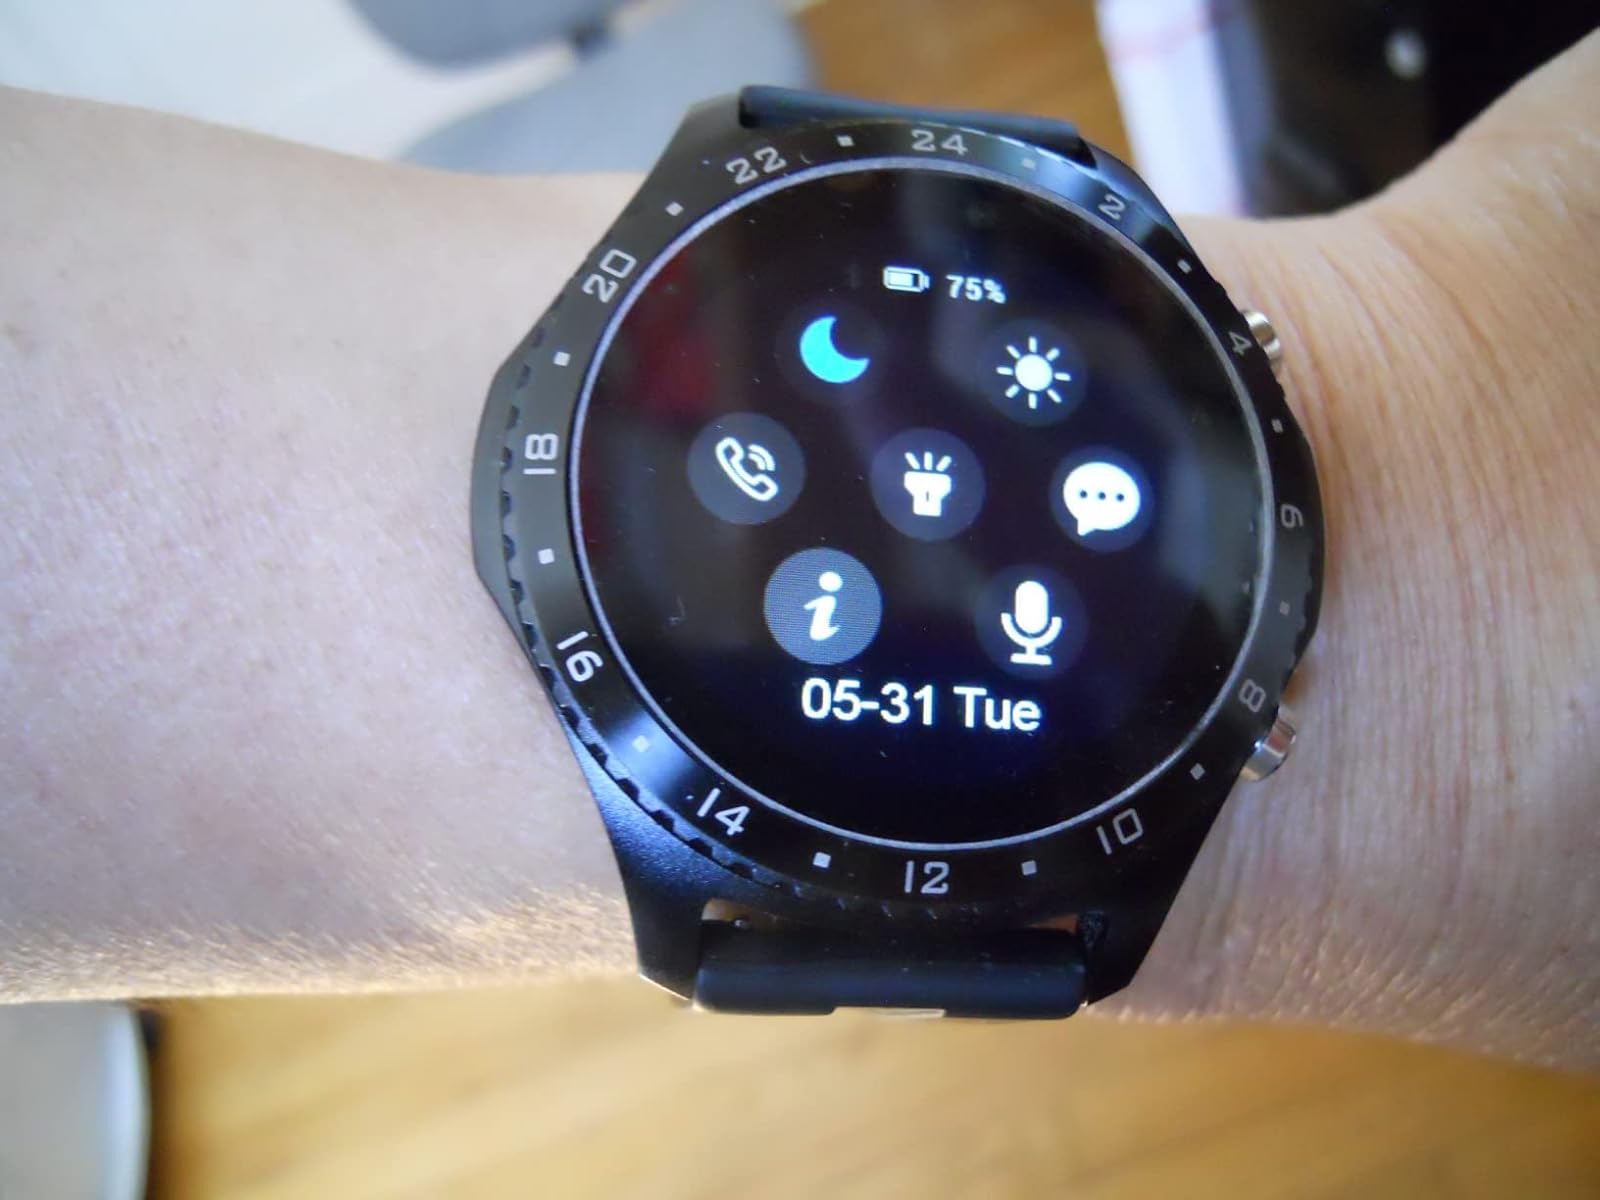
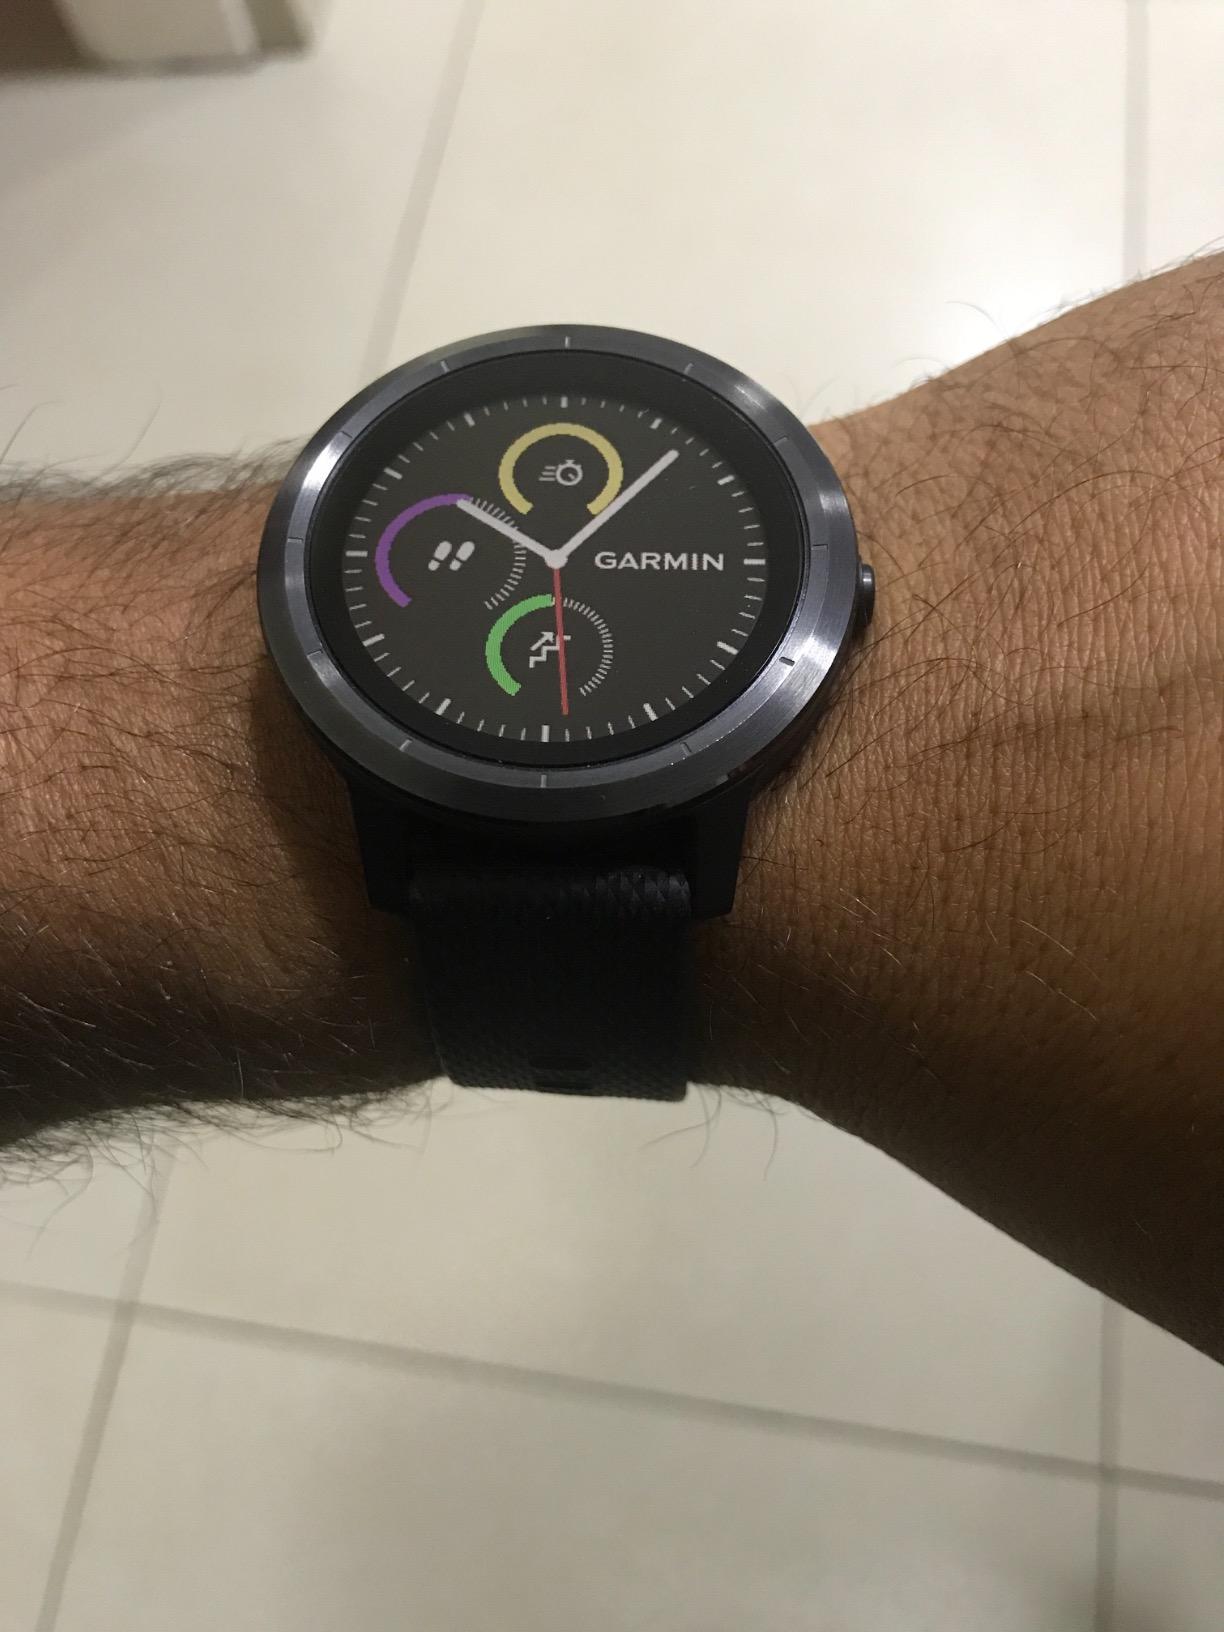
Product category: smartwatch
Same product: no